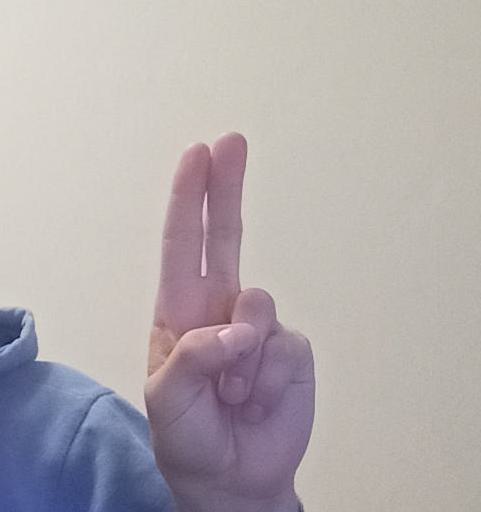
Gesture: two_up